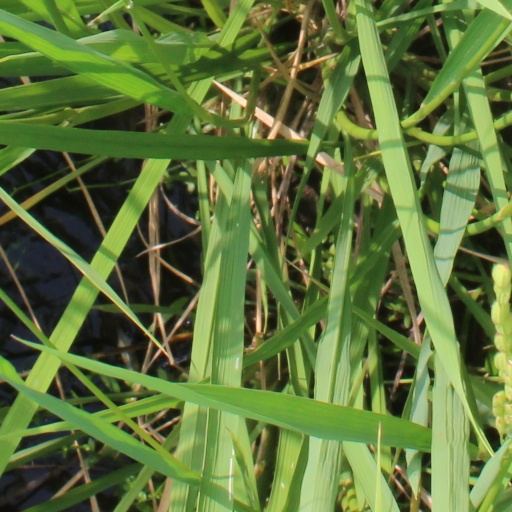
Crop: rice